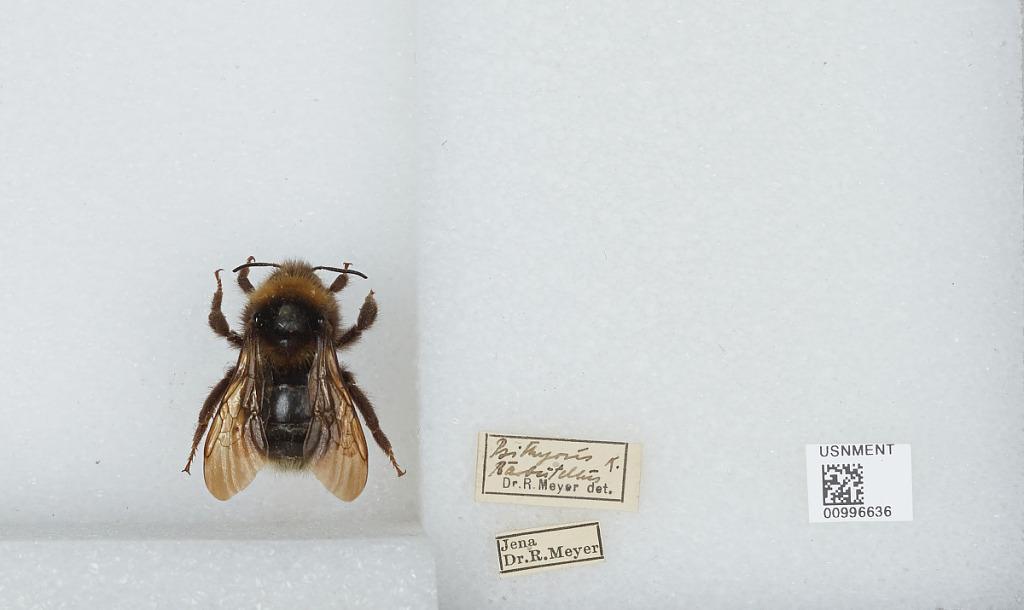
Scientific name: Bombus (Psithyrus) barbutellus (Kirby)
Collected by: R. Meyer
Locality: Jena
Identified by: Meyer, R.